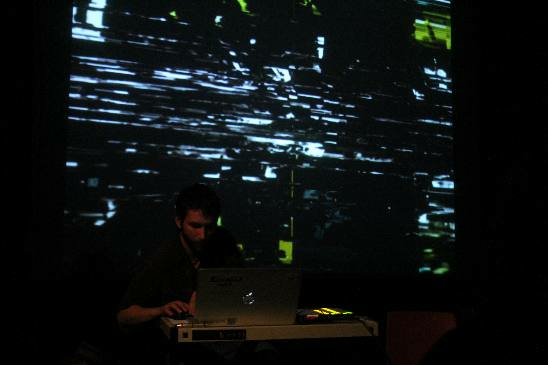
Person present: Yes